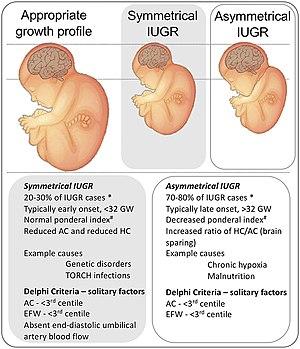
RCIU harmonieux et dysharmonieux
Le retard de croissance intra-utérin décrit un fœtus qui ne grossit pas selon son potentiel biologique attendu, un ralentissement de la croissance. C'est une complication relativement courante de la grossesse. Le vrai retard de croissance intra utérin, par rapport à une petite constitution, est une pathologie dans laquelle le placenta ne parvient pas à fournir un approvisionnement adéquat en oxygène et en nutriments au fœtus appelé insuffisance placentaire.